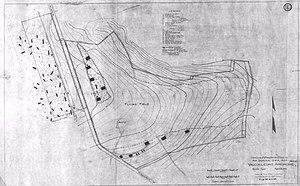
Vaucouleurs est une commune française, située dans le département de la Meuse en région Grand Est. Elle a donné son nom à cette partie du cours de la Meuse, appelée Val des Couleurs. Vaucouleurs est également considéré comme une ville johannique.